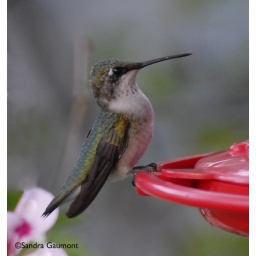
This female was chasing all the birds away, even the chickadees, nuthatches and sparrows that were in the bushes.